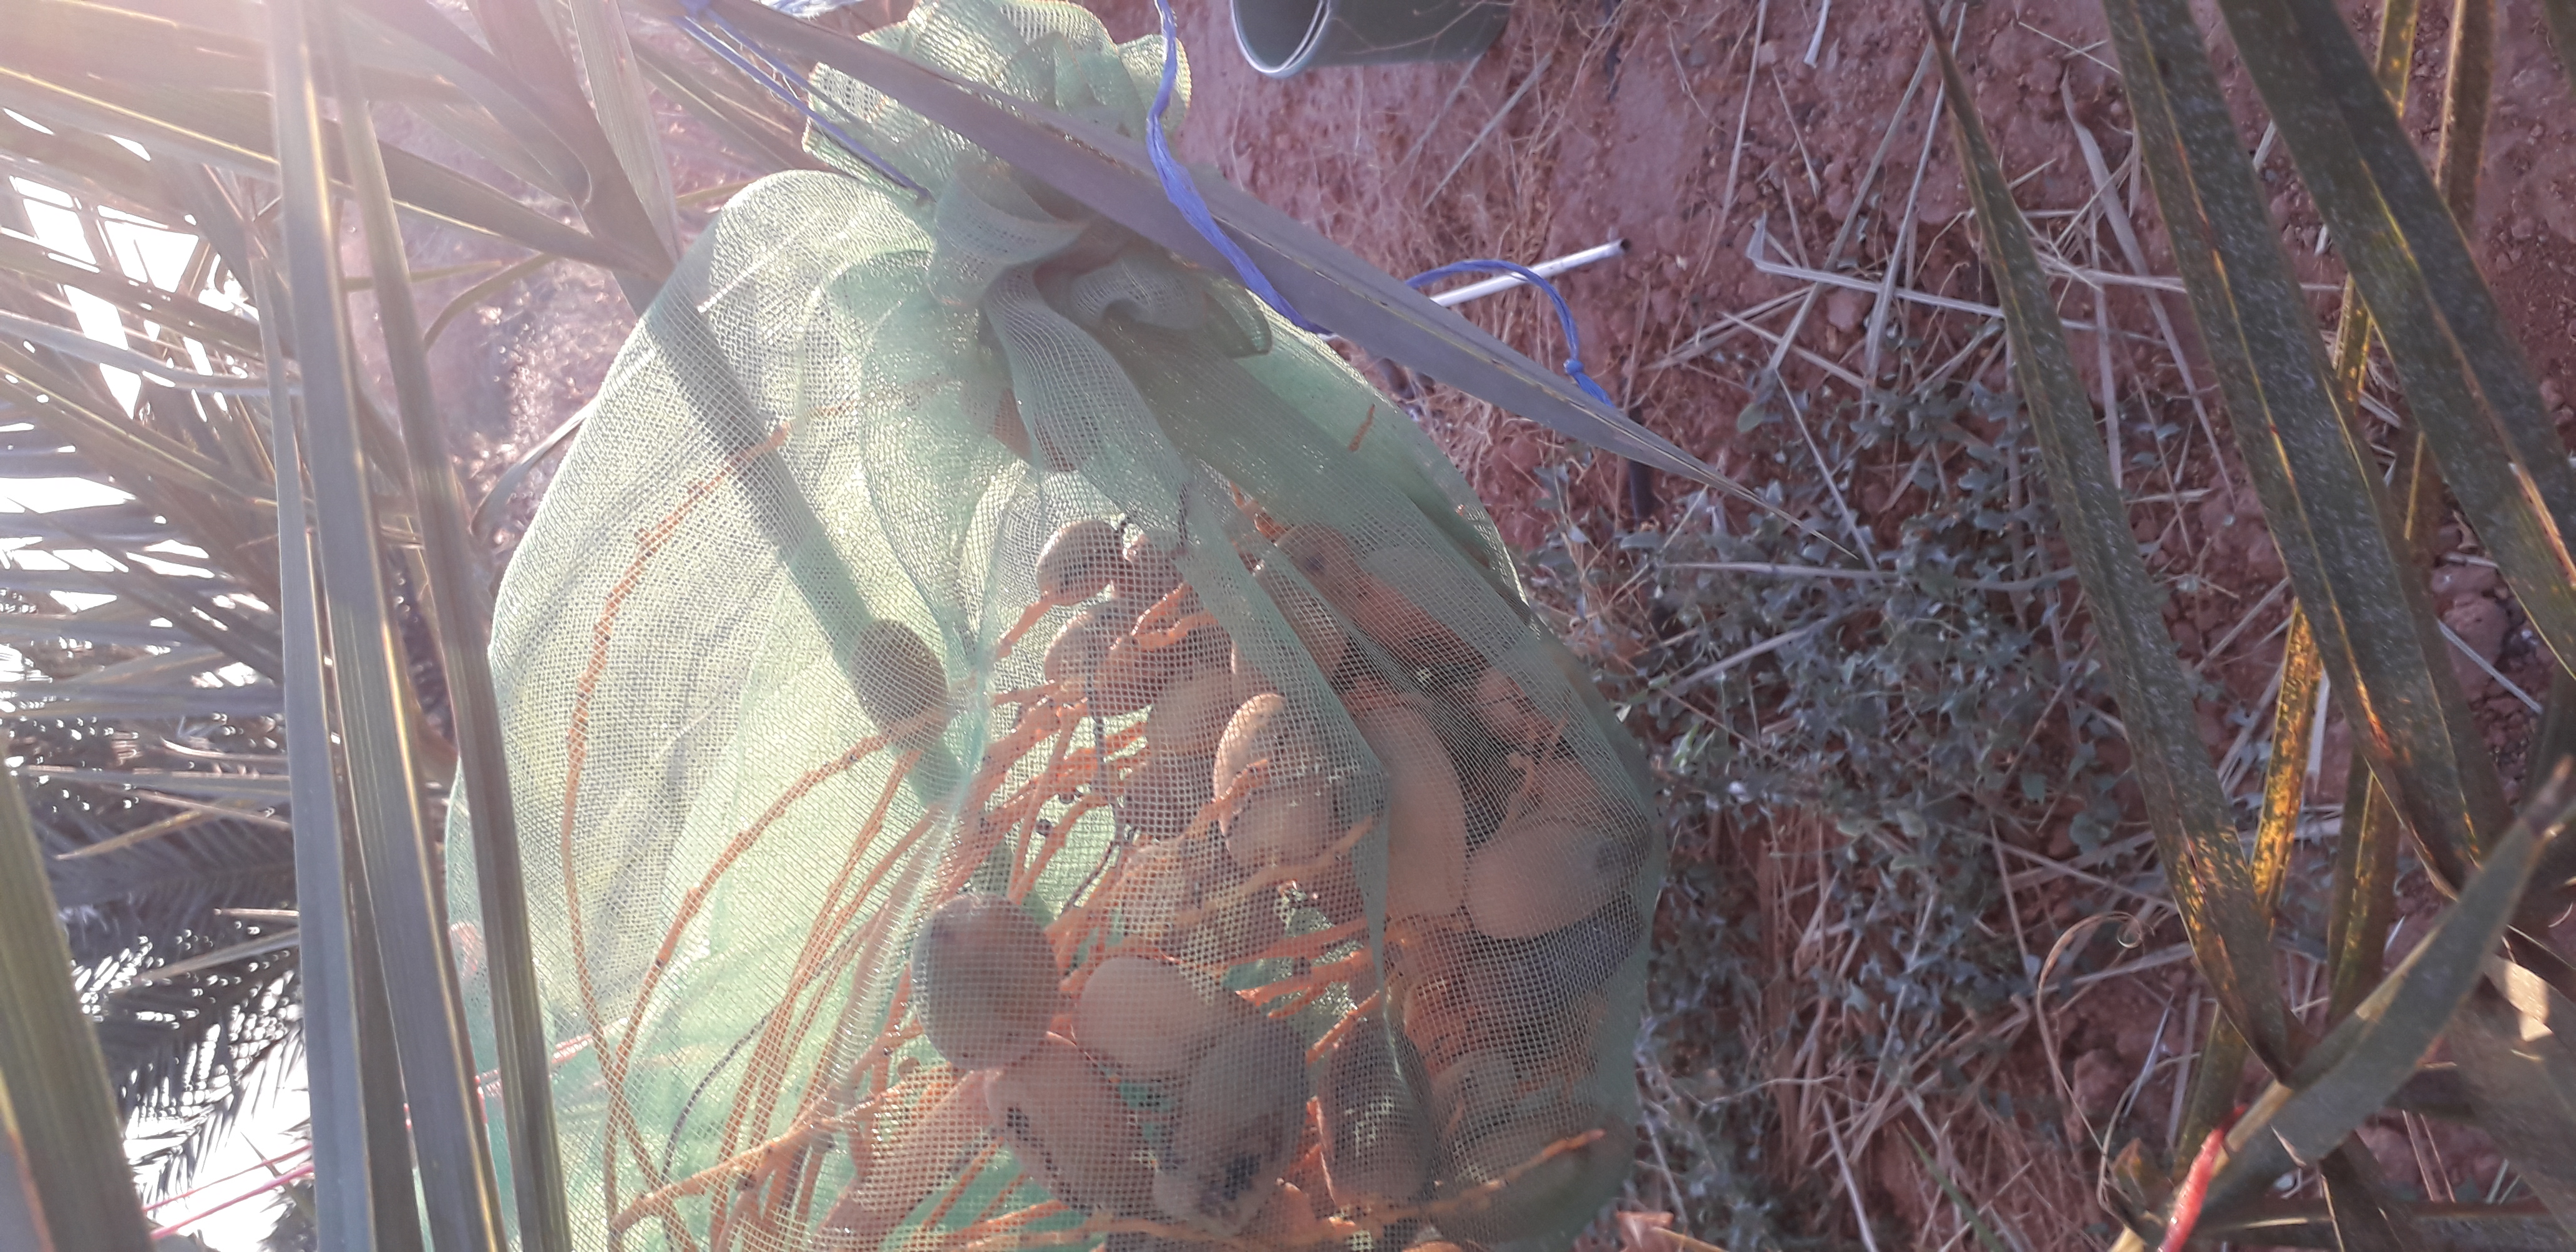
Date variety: Boumajhoul